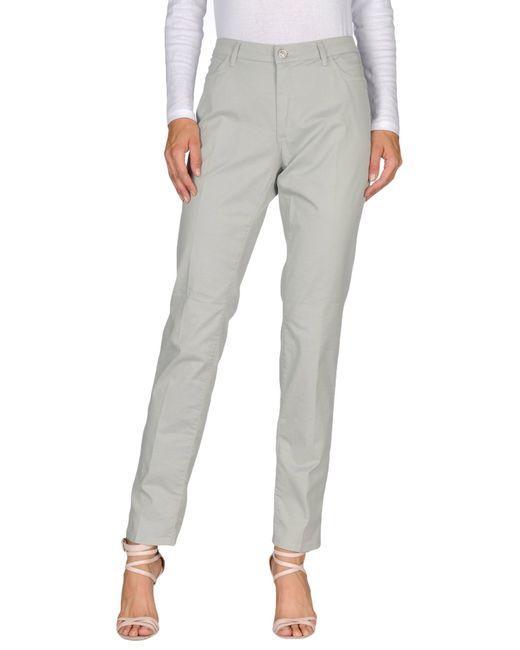
Graue kartonfarbene lange Hose mit Gürtellöchern für Damen